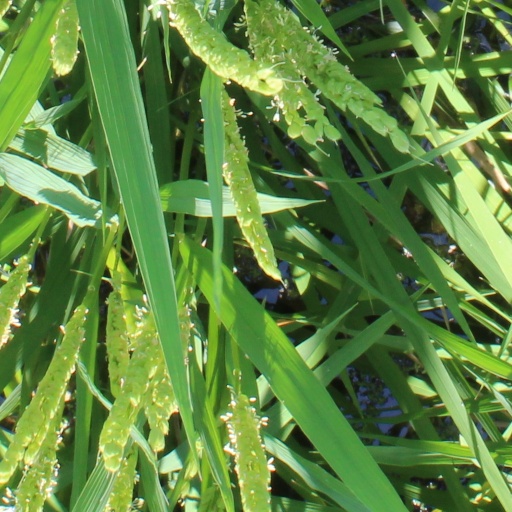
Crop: rice